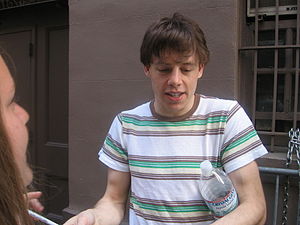
Blake Bashoff
Blake Bashoff i 2009.
Blake Warren Bashoff er en amerikansk skuespiller, bedst kendt for sin rolle som Moritz Stiefel i Spring Awakening. Han har også medvirket med gæsteoptræden i en række andre serier, herunder som Karl i Lost.